Foreign body aspiration

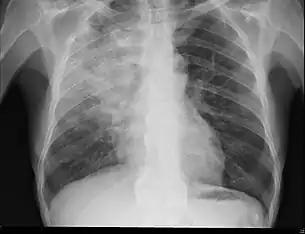
Chest x-ray of an adult with obstructive pneumonia in the right lung (left side of the image) evidenced by hypodense (less dark) area. This is from a blockage in the respiratory tract leading to an infection distal to the obstruction.

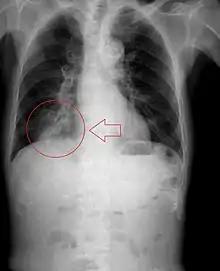
X-ray of focal pneumonia in lower right lung lobe (bottom left of chest in image) due to aspiration and airway obstruction.

The most important aspect of the assessment for a clinician is an accurate history provided by an event witness. Unfortunately, this is not always available.